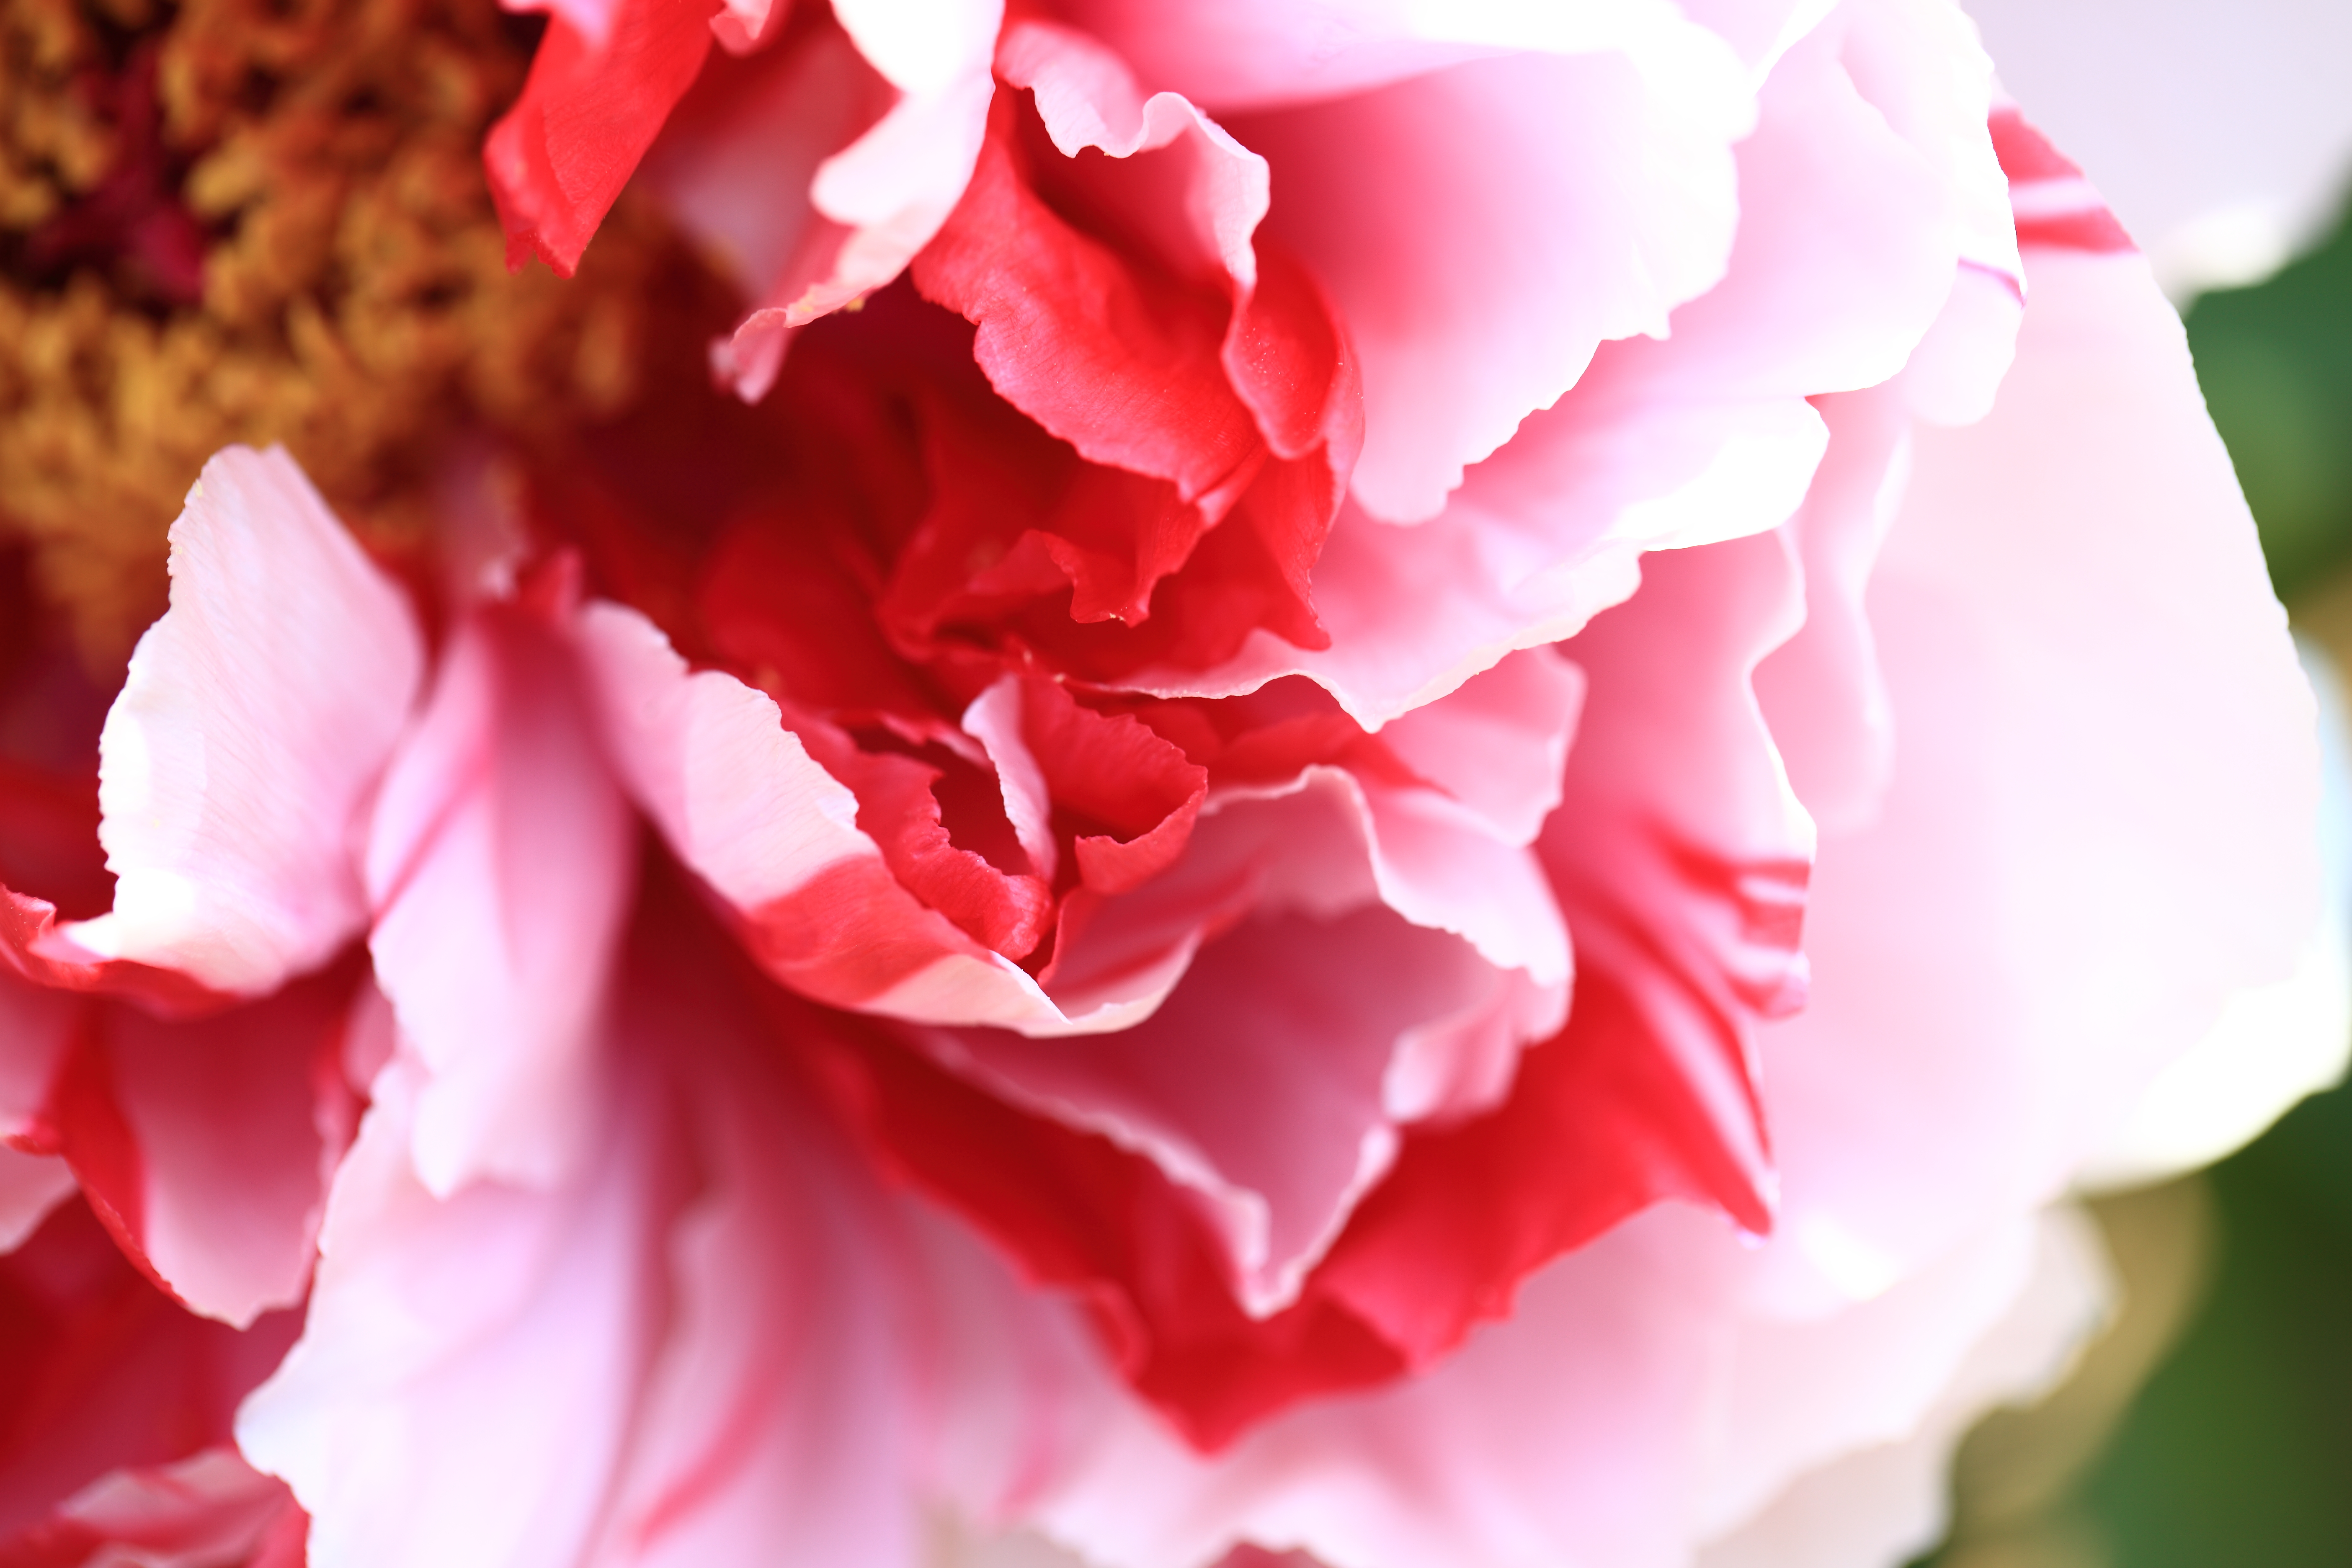
blossom, plant, flower, petal, rose, high, red, pink, flora, 5d, hires, markii, hi, res, resolution, peony, floribunda, macro photography, flowering plant, garden roses, land plant, rosa centifolia